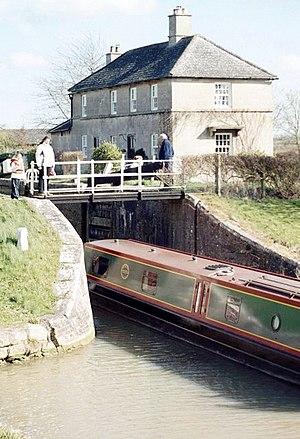
Le canal Kennet et Avon est un canal situé dans le sud de l'Angleterre. Le nom peut faire référence au tracé de l’originelle compagnie du canal Kennet & Avon, qui reliait la Kennet à Newbury à la rivière Avon à Bath, ou à la voie de navigation entre la Tamise à Reading et Floating Harbour à Bristol, y compris les voies fluviales aménagées navigations fluviales de la rivière Kennet entre Reading et Newbury et la rivière Avon, entre Bath et Bristol.
Semington est un village et une paroisse civile dans le Wiltshire, en Angleterre. Le village est situé à environ 3 km au sud de Melksham et environ 5 km au nord-est de Trowbridge.
Les écluses de Semington sont des écluses situés à Semington, dans le comté anglais du Wiltshire, sur le canal Kennet et Avon, au Royaume-Uni.